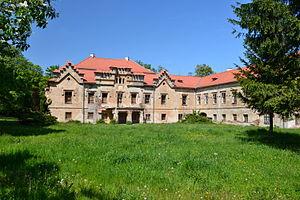
Verušičky est une commune du district et de la région de Karlovy Vary, en République tchèque. Sa population s'élevait à 473 habitants en 2018.